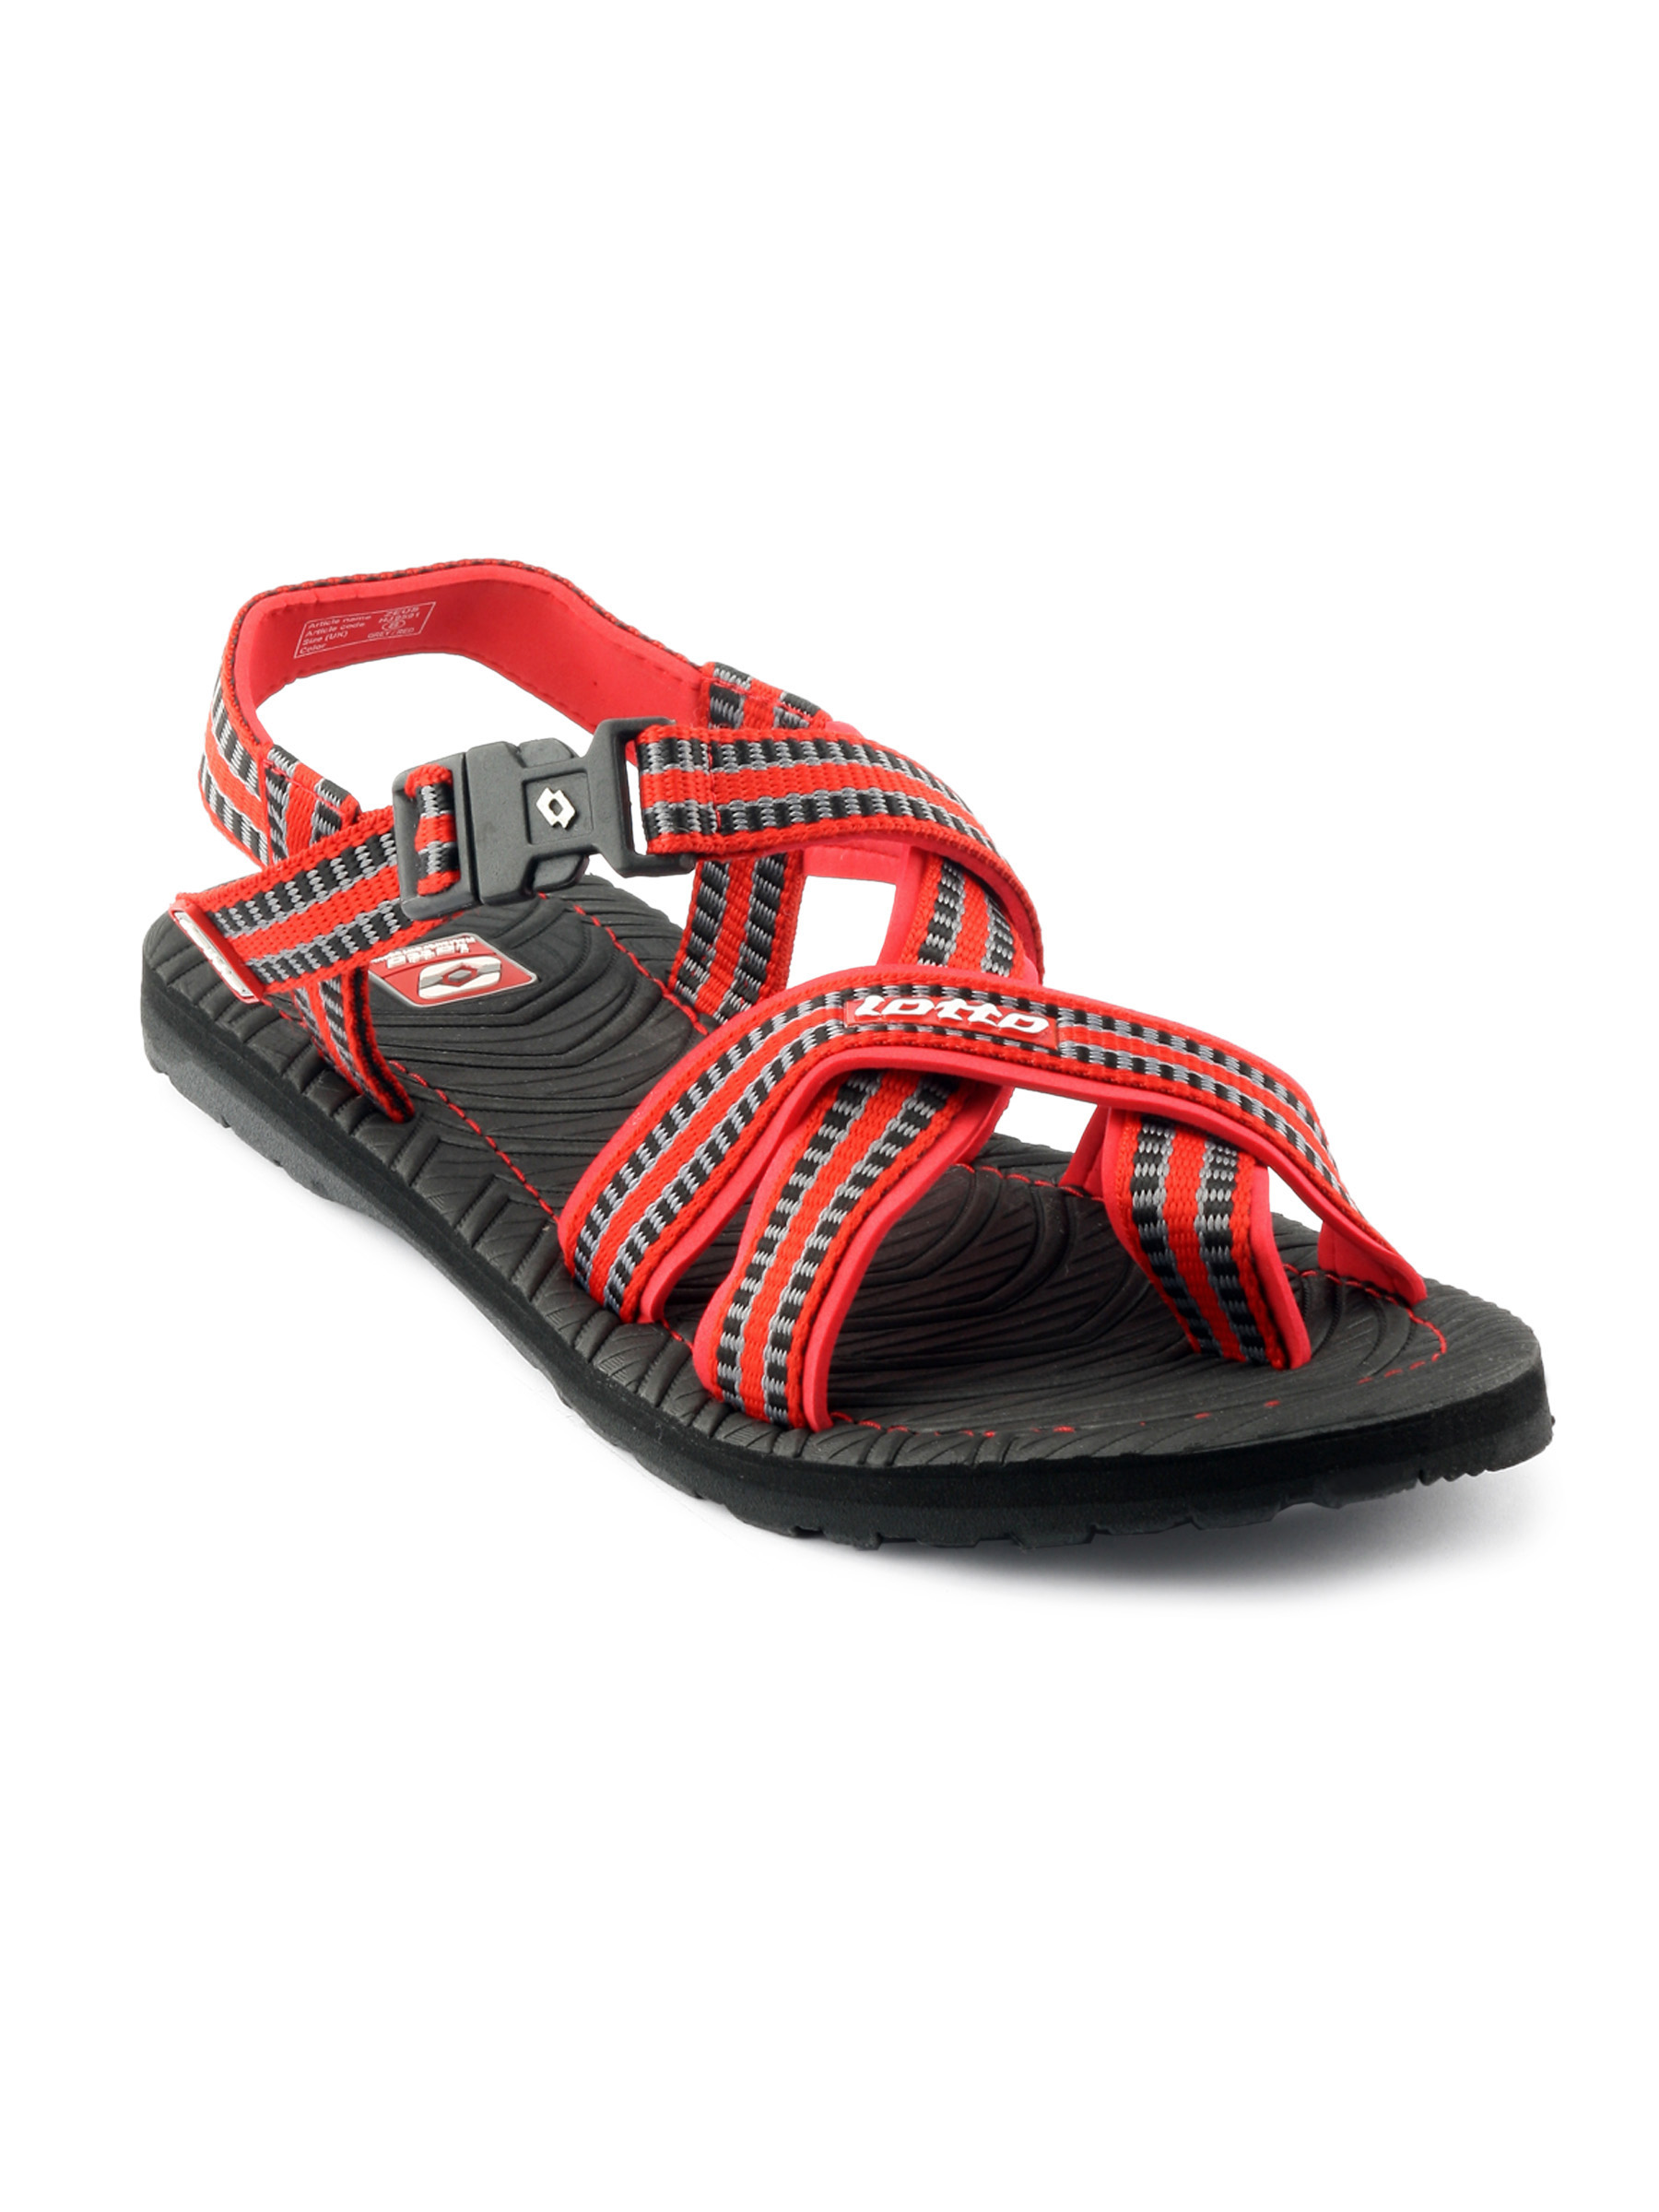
Lotto Men Zeus Red Sandal
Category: Footwear / Sandal / Sandals
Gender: Men
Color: Red
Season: Fall 2011
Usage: Casual